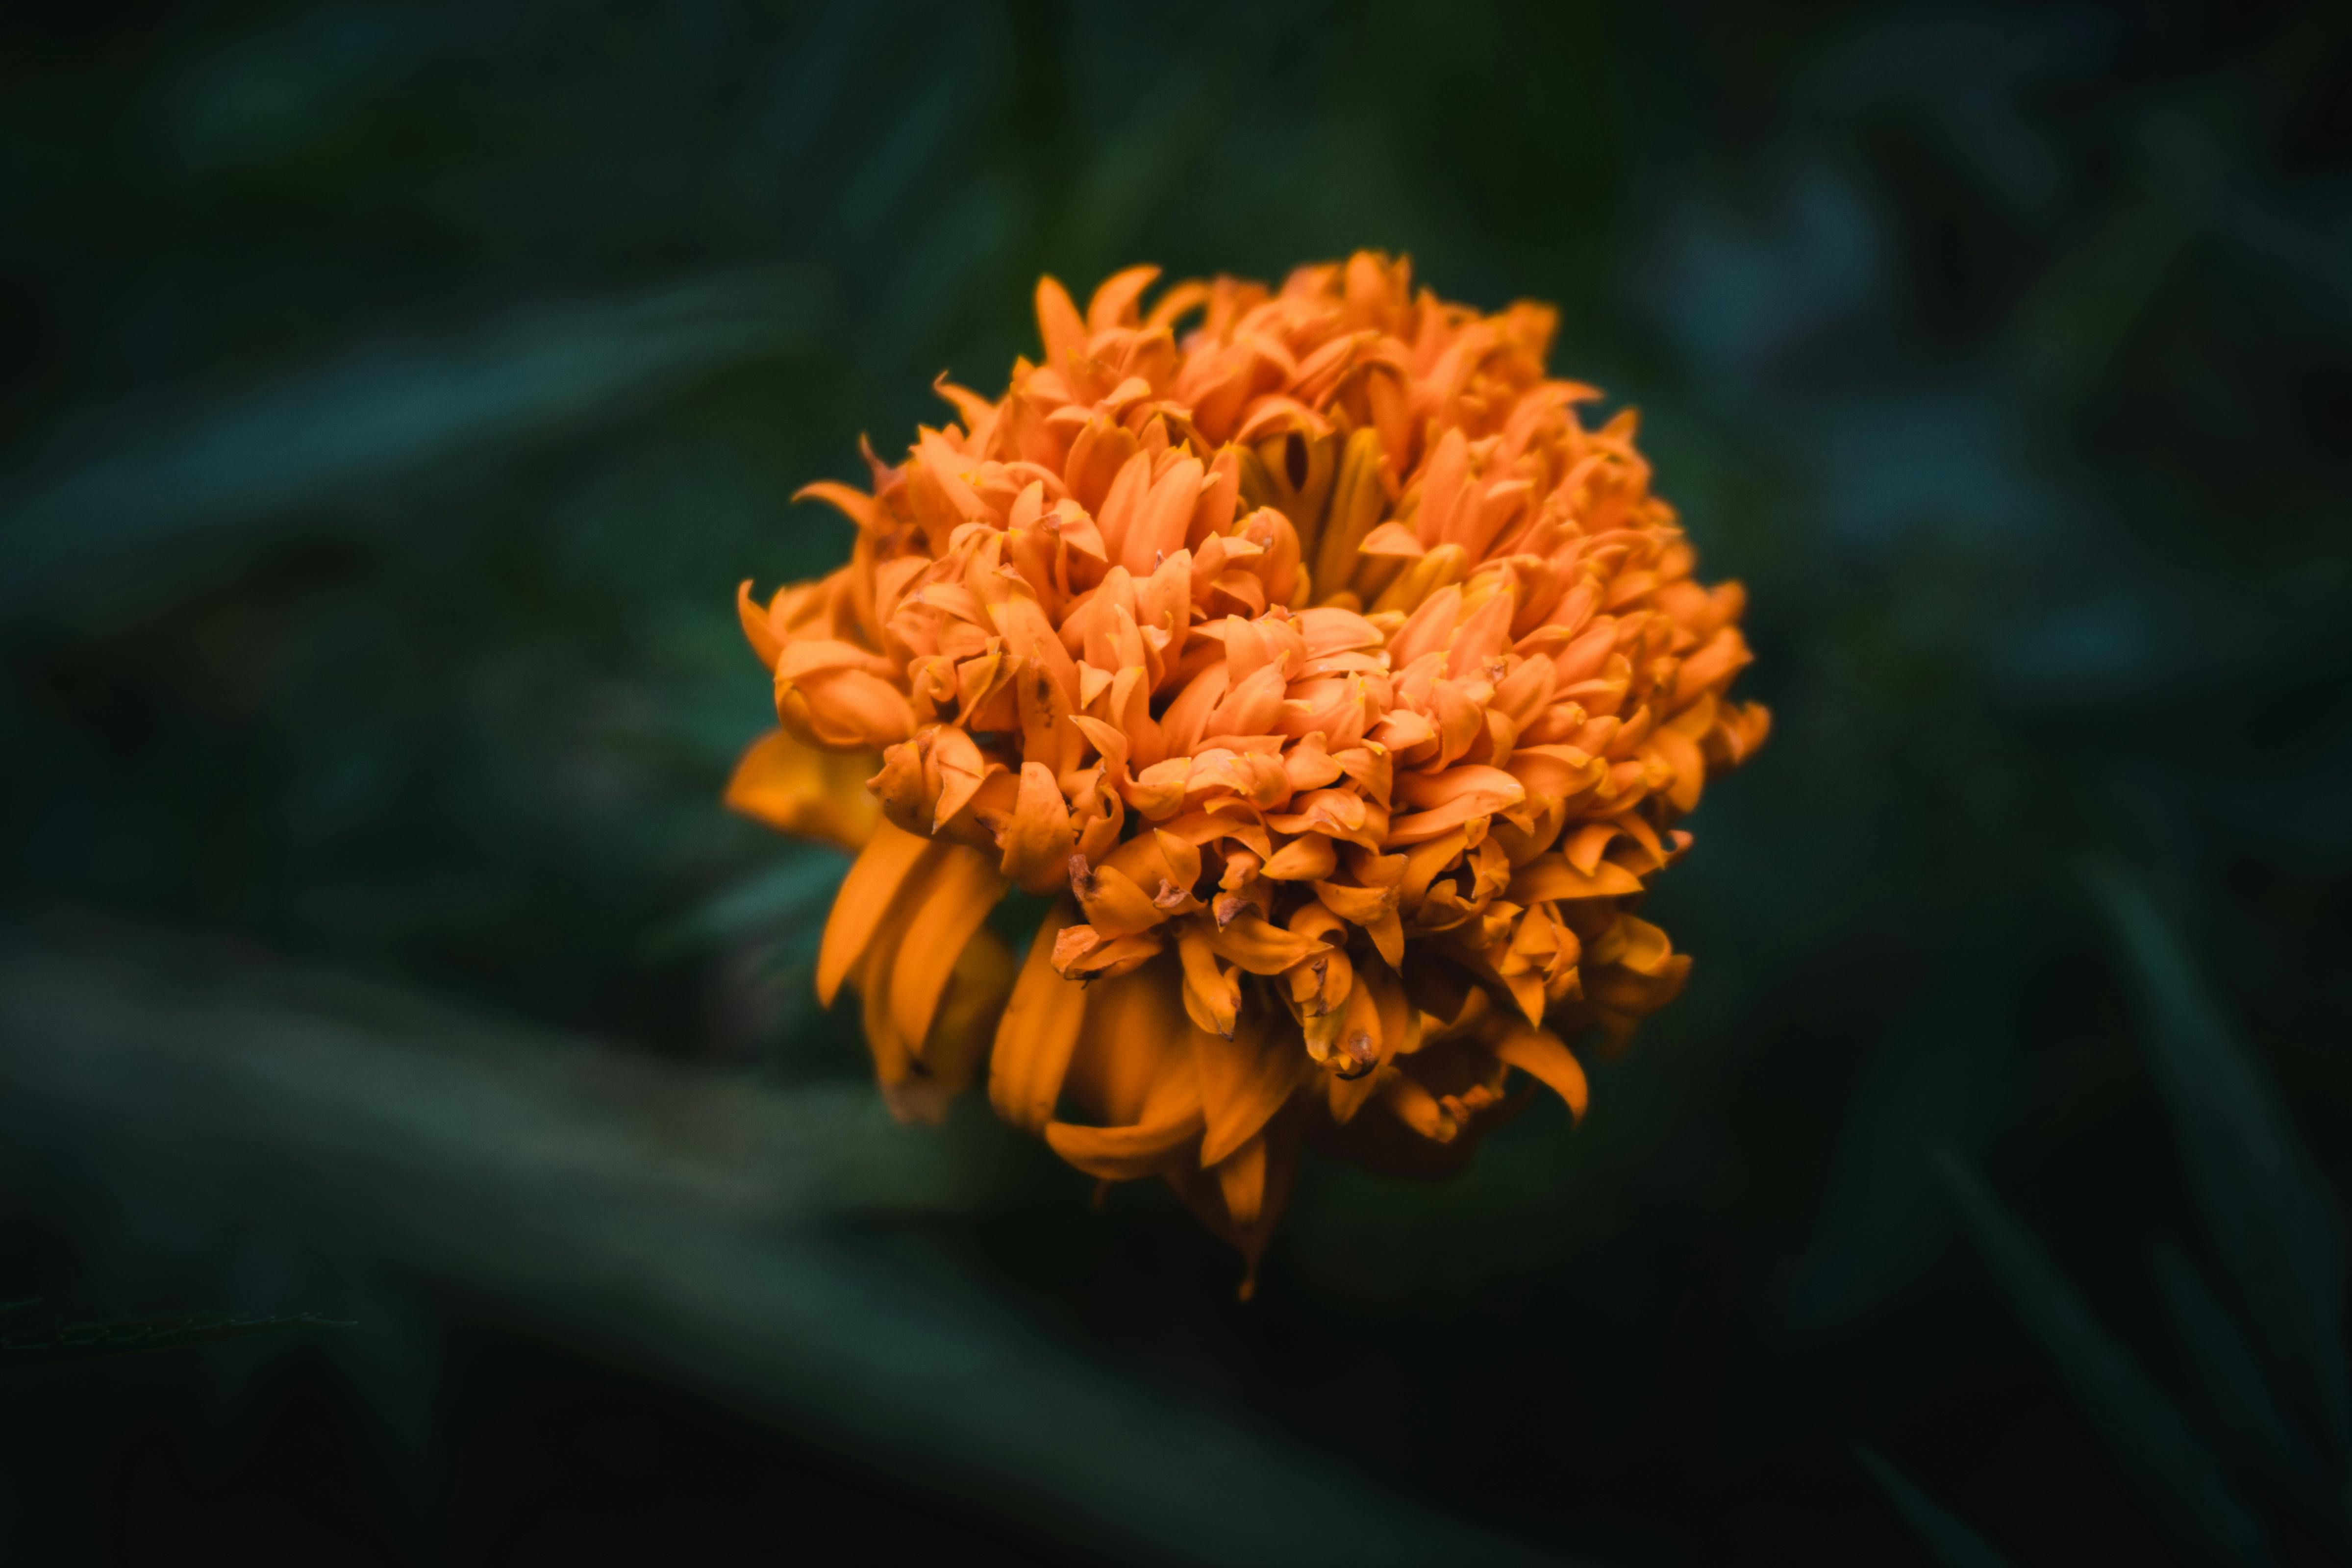
flower, plant, petal, herbaceous plant, terrestrial plant, pollen, flowering plant, macro photography, annual plant, peach, plant stem, grass, wildflower, milkweed, conifer, buddleia, still life photography, pine family, lantana